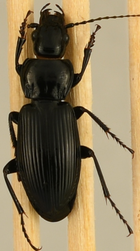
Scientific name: Pterostichus melanarius
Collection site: UNDERC Site (UNDE), plot UNDE_006